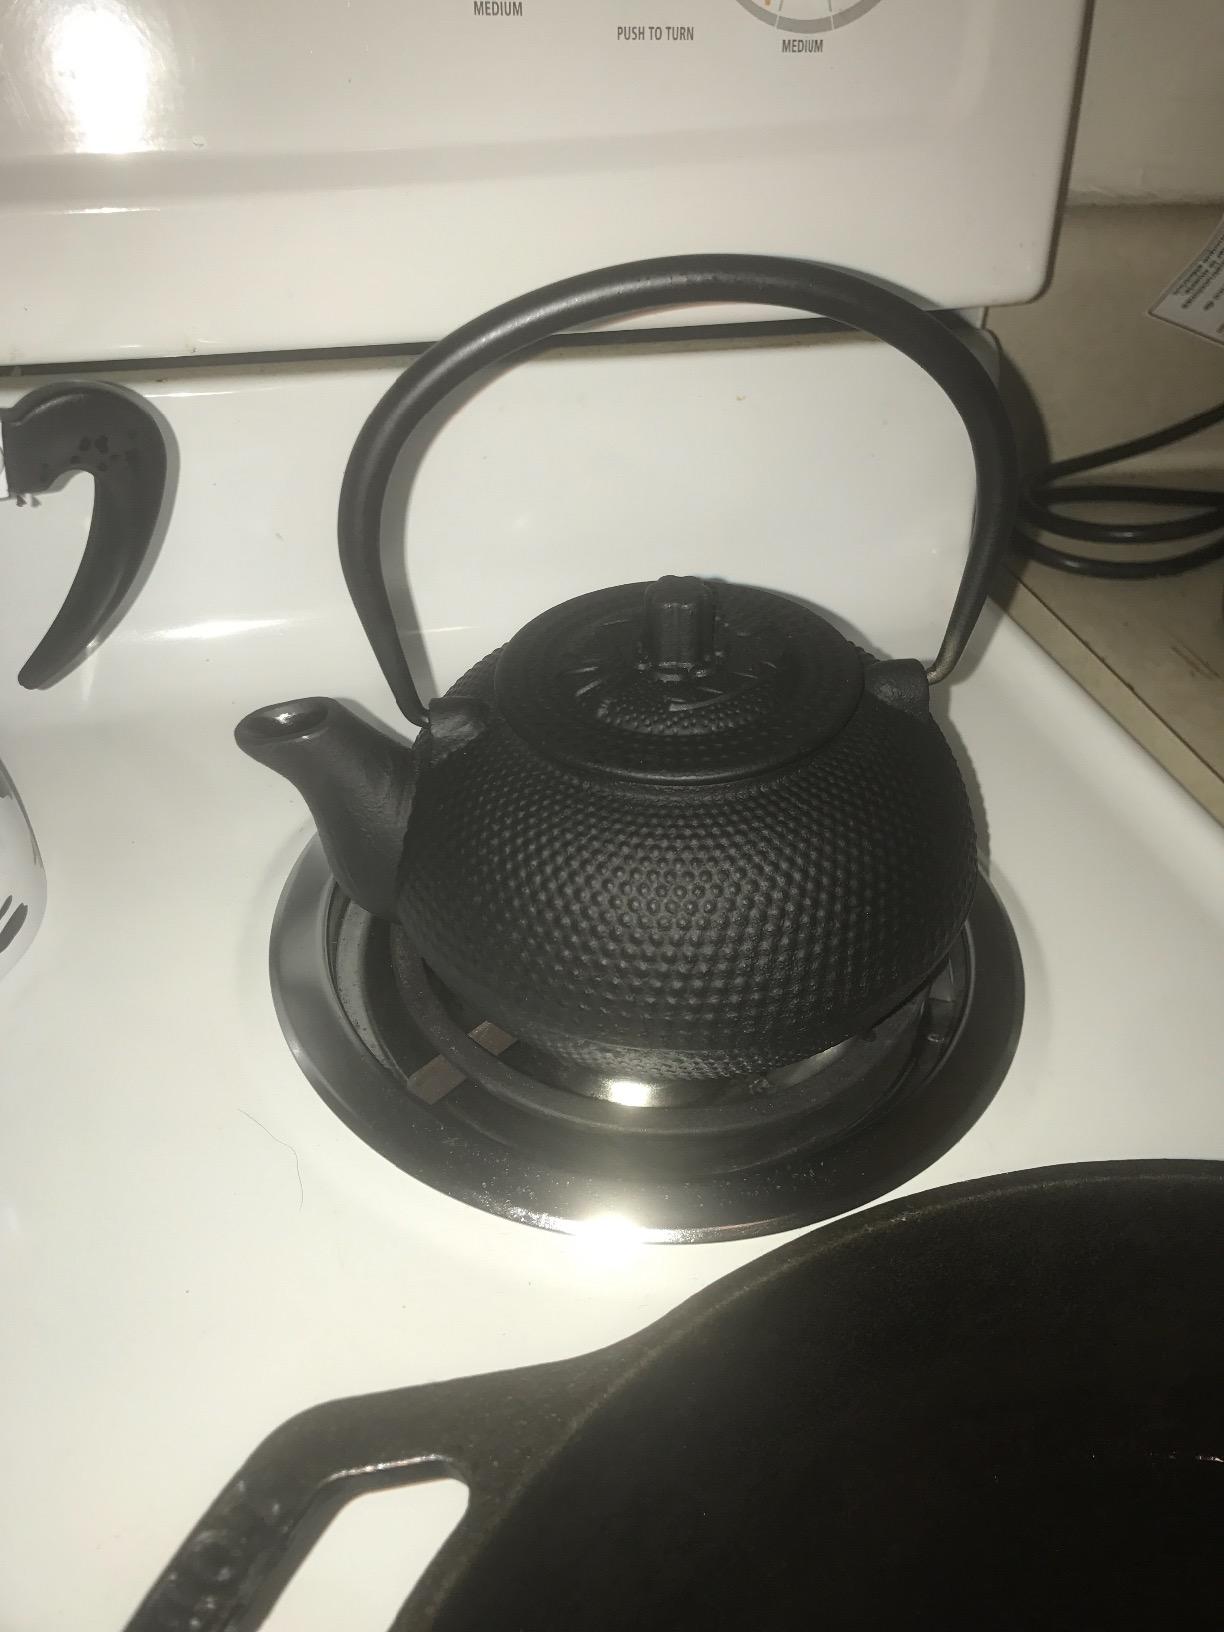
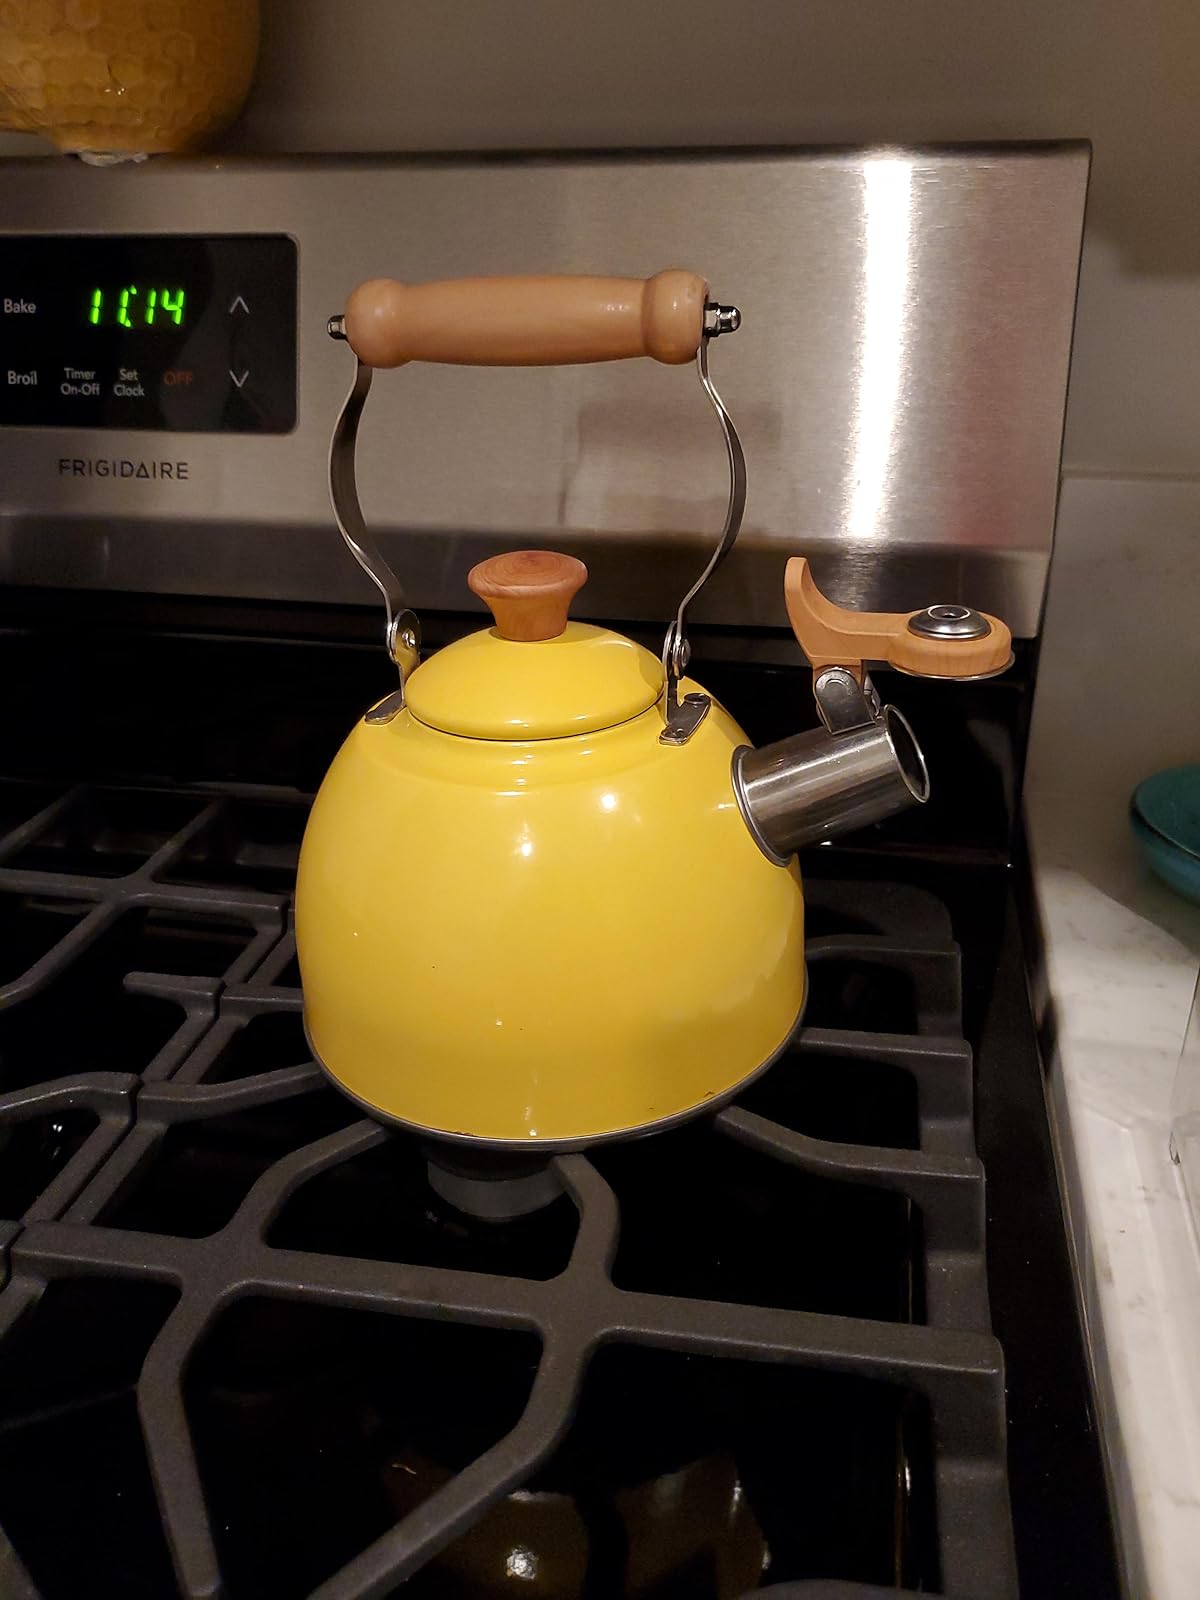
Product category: items_kettle
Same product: no